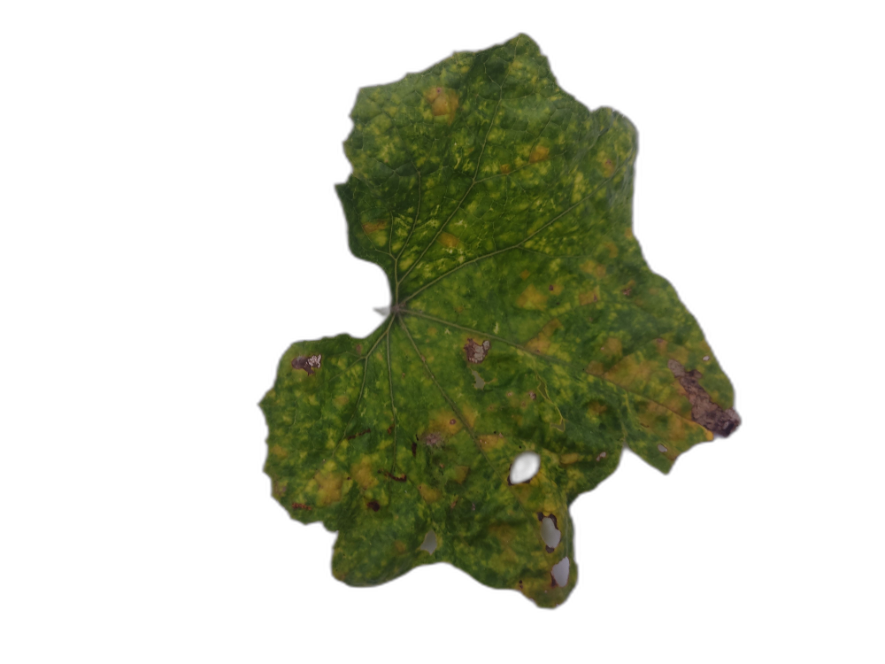
Crop: Zucchini
Label: Yellow_Mosaic_Virus